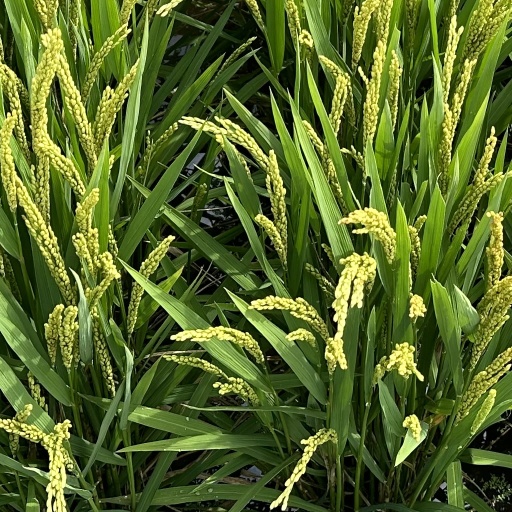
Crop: rice